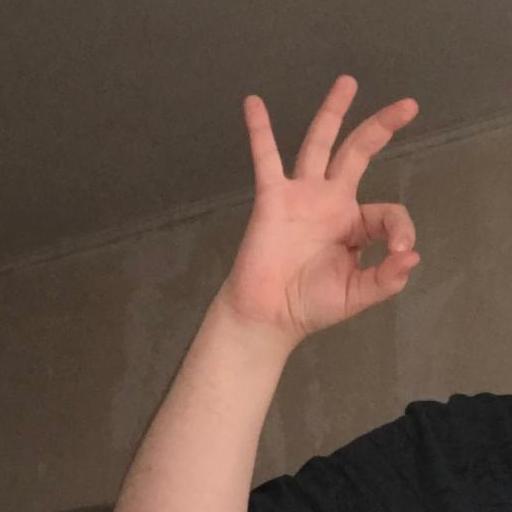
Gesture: ok